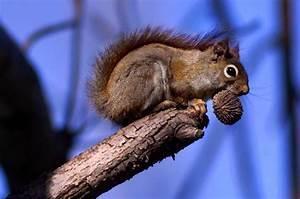
squirrel